Jeroen Tel

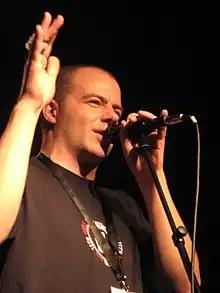
Jeroen Tel performing at "Back in Time Live" in 2008

Jeroen Godfried Tel (born 19 May 1972), also known as WAVE, is a Dutch composer. He is best known for numerous computer game tunes he wrote in the 1980s and early 1990s for the Commodore 64. His most popular compositions appear in the following Commodore 64 games: "Combat Crazy", "Cybernoid", "Cybernoid II", "Dan Dare 3", "Eliminator", "Hawkeye", "", "Nighthunter", "Robocop 3", "Rubicon" (title music), and "Supremacy".